William Stewart (skipper)

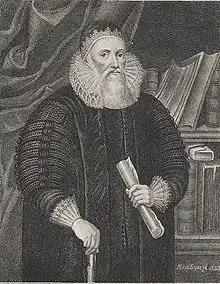
The lawyer Julius Caesar (pictured) gave an opinion on the case for the Scottish ambassador Edward Bruce, after the Union of the Crowns, both Bruce and Caesar became Master of the Rolls

A wealthy merchant and manager of mines George Bruce of Carnock, builder of Culross Palace, imported Spanish wine to Scotland. He employed William Stewart as skipper of one his ships, the "Bruce". In August 1593 the "Bruce" went to Ferrol for a cargo of wine, figs, and raisins. William Stewart encountered some English merchant ships, the "Julian of London" and a ship of Southampton, with two pinnaces they had captured.